Oliver Castle

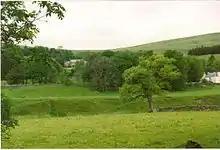
Oliver from Nether Minzion: Oliver House at the upper left, and the wooded site of the hillfort on the upper right

Oliver Castle was a medieval tower house, located in upper Tweedsdale in the Scottish Borders. The site of the hillfort known as Oliver Castle is to the north of the village of Tweedsmuir, although the site of the tower house is less certain. Mentioned in a document of c.1200, it was originally part of the line of peel towers along the Tweed Valley. It was replaced in the seventeenth century by a house, which was itself replaced in the late 18th century by the present Oliver House. For most of its existence the property has been owned by members of the Tweedie family.